Hugo Eckener

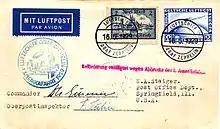
Cover autographed by Eckener flown on the nearly disastrous "Interrupted Flight" in May/August 1929.

After the War, Eckener succeeded Count Ferdinand von Zeppelin, who had died on 8 March 1917. After considerable conflict with Zeppelin's business manager, Alfred Colsman, who wanted to replace the production of airships with production of other (and likely more profitable) products, Eckener was able to keep the Zeppelin factory at Friedrichshafen on Bodensee (Lake Constance) in Württemberg, southern Germany, from being retooled. Colsman left the company soon afterwards.